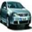
Label: automobile